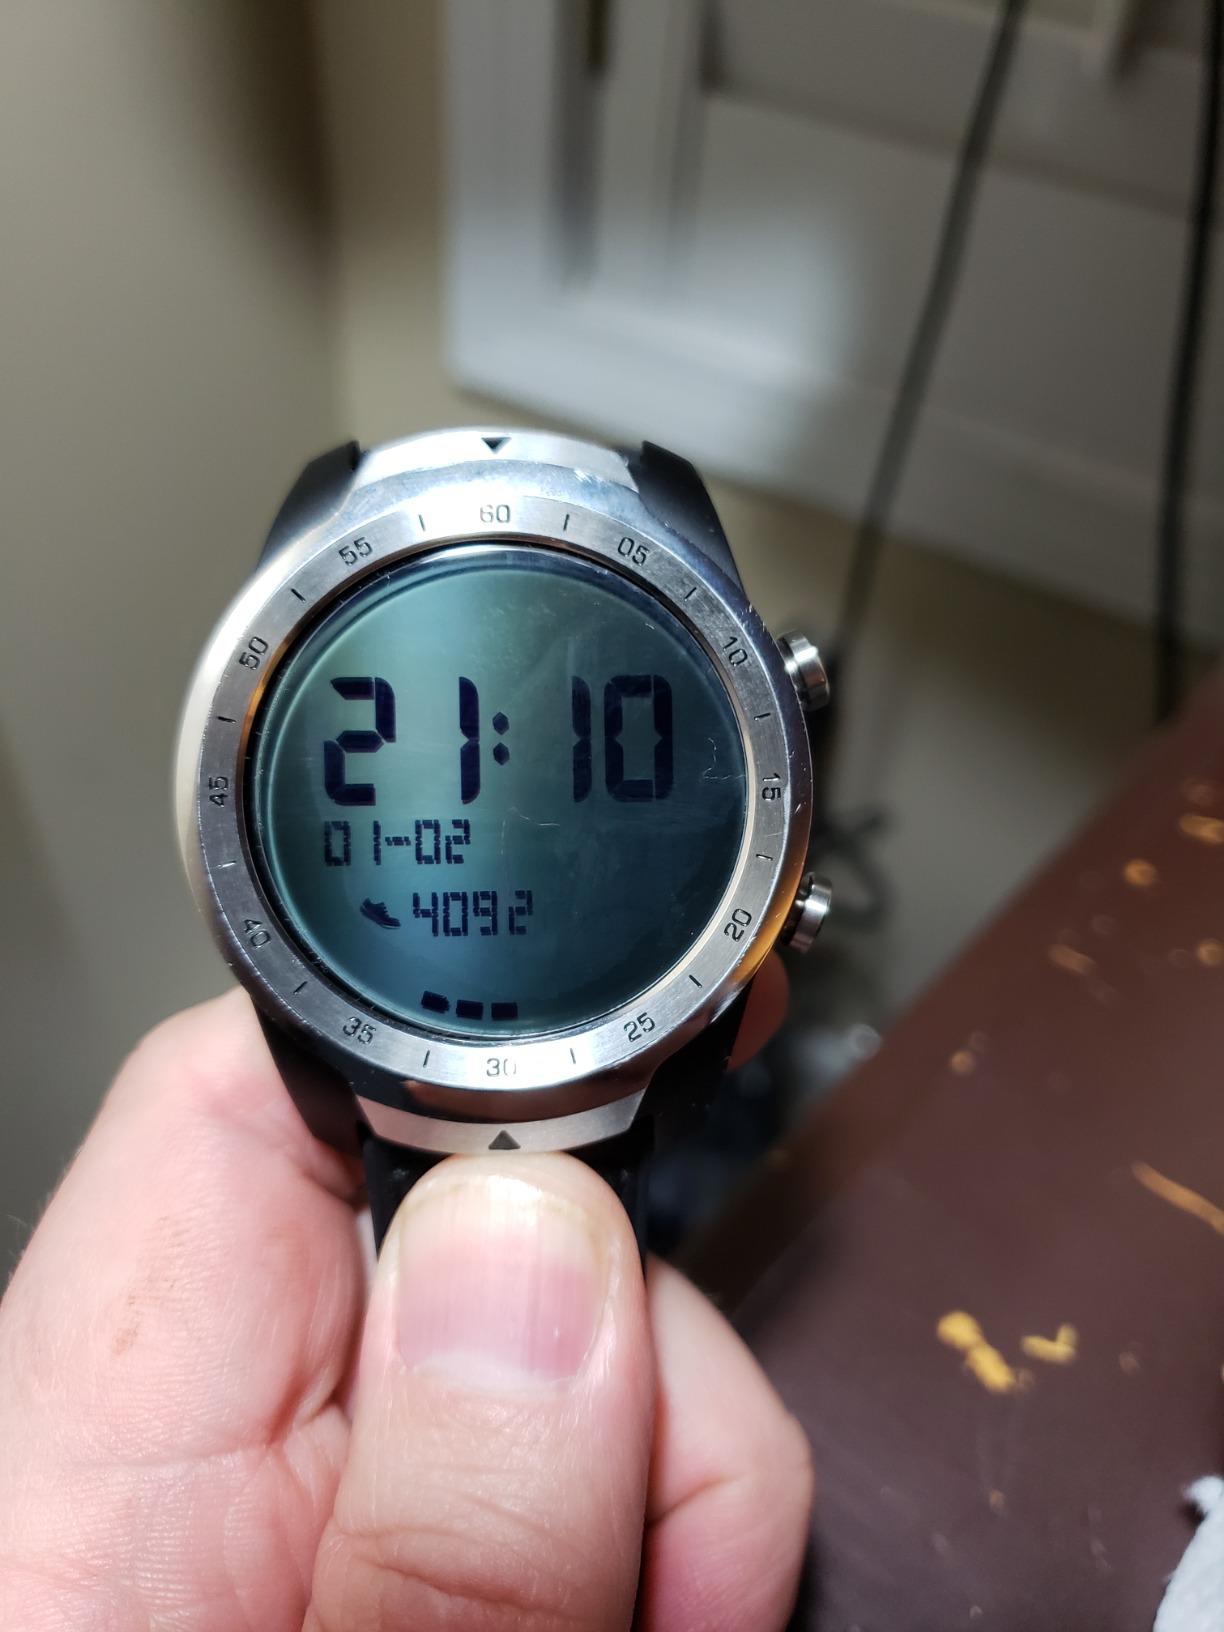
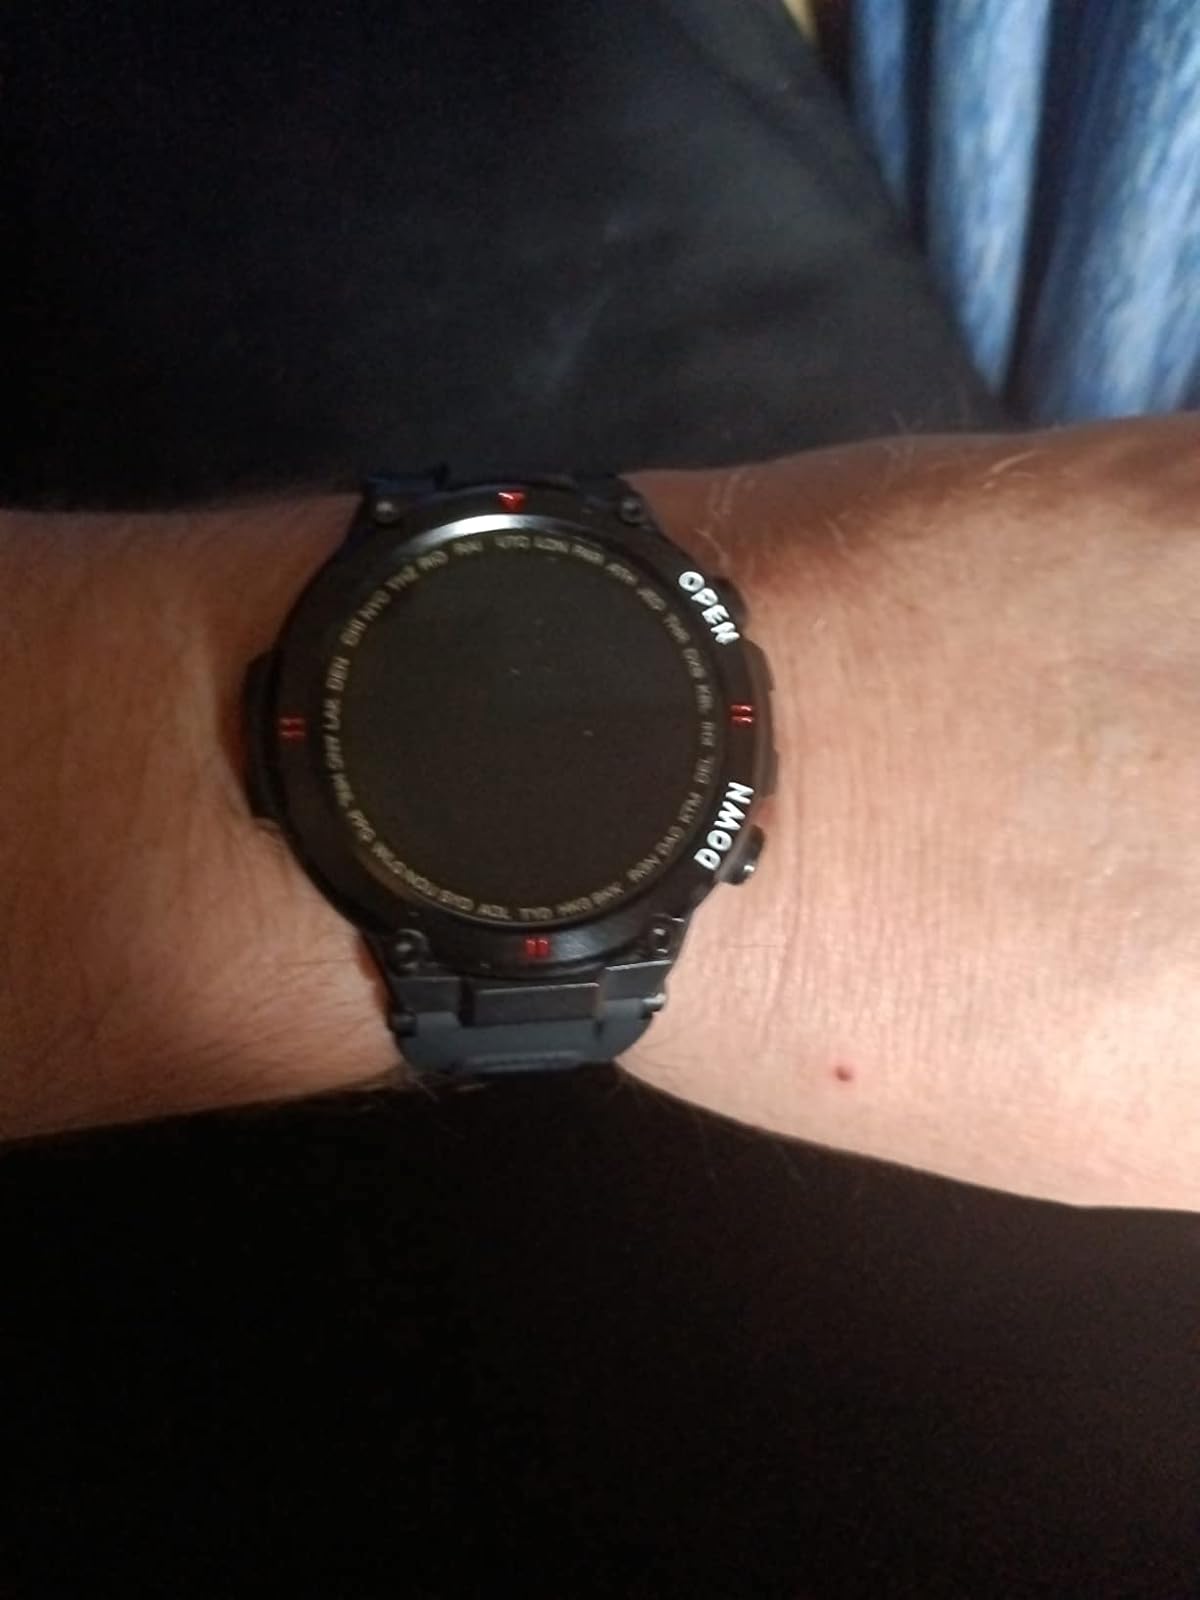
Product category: smartwatch
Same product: no